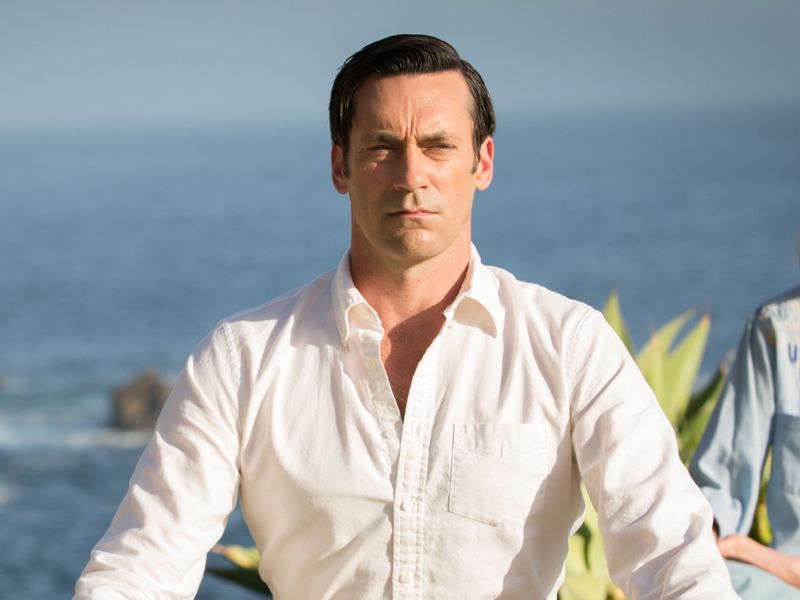
Gender: men